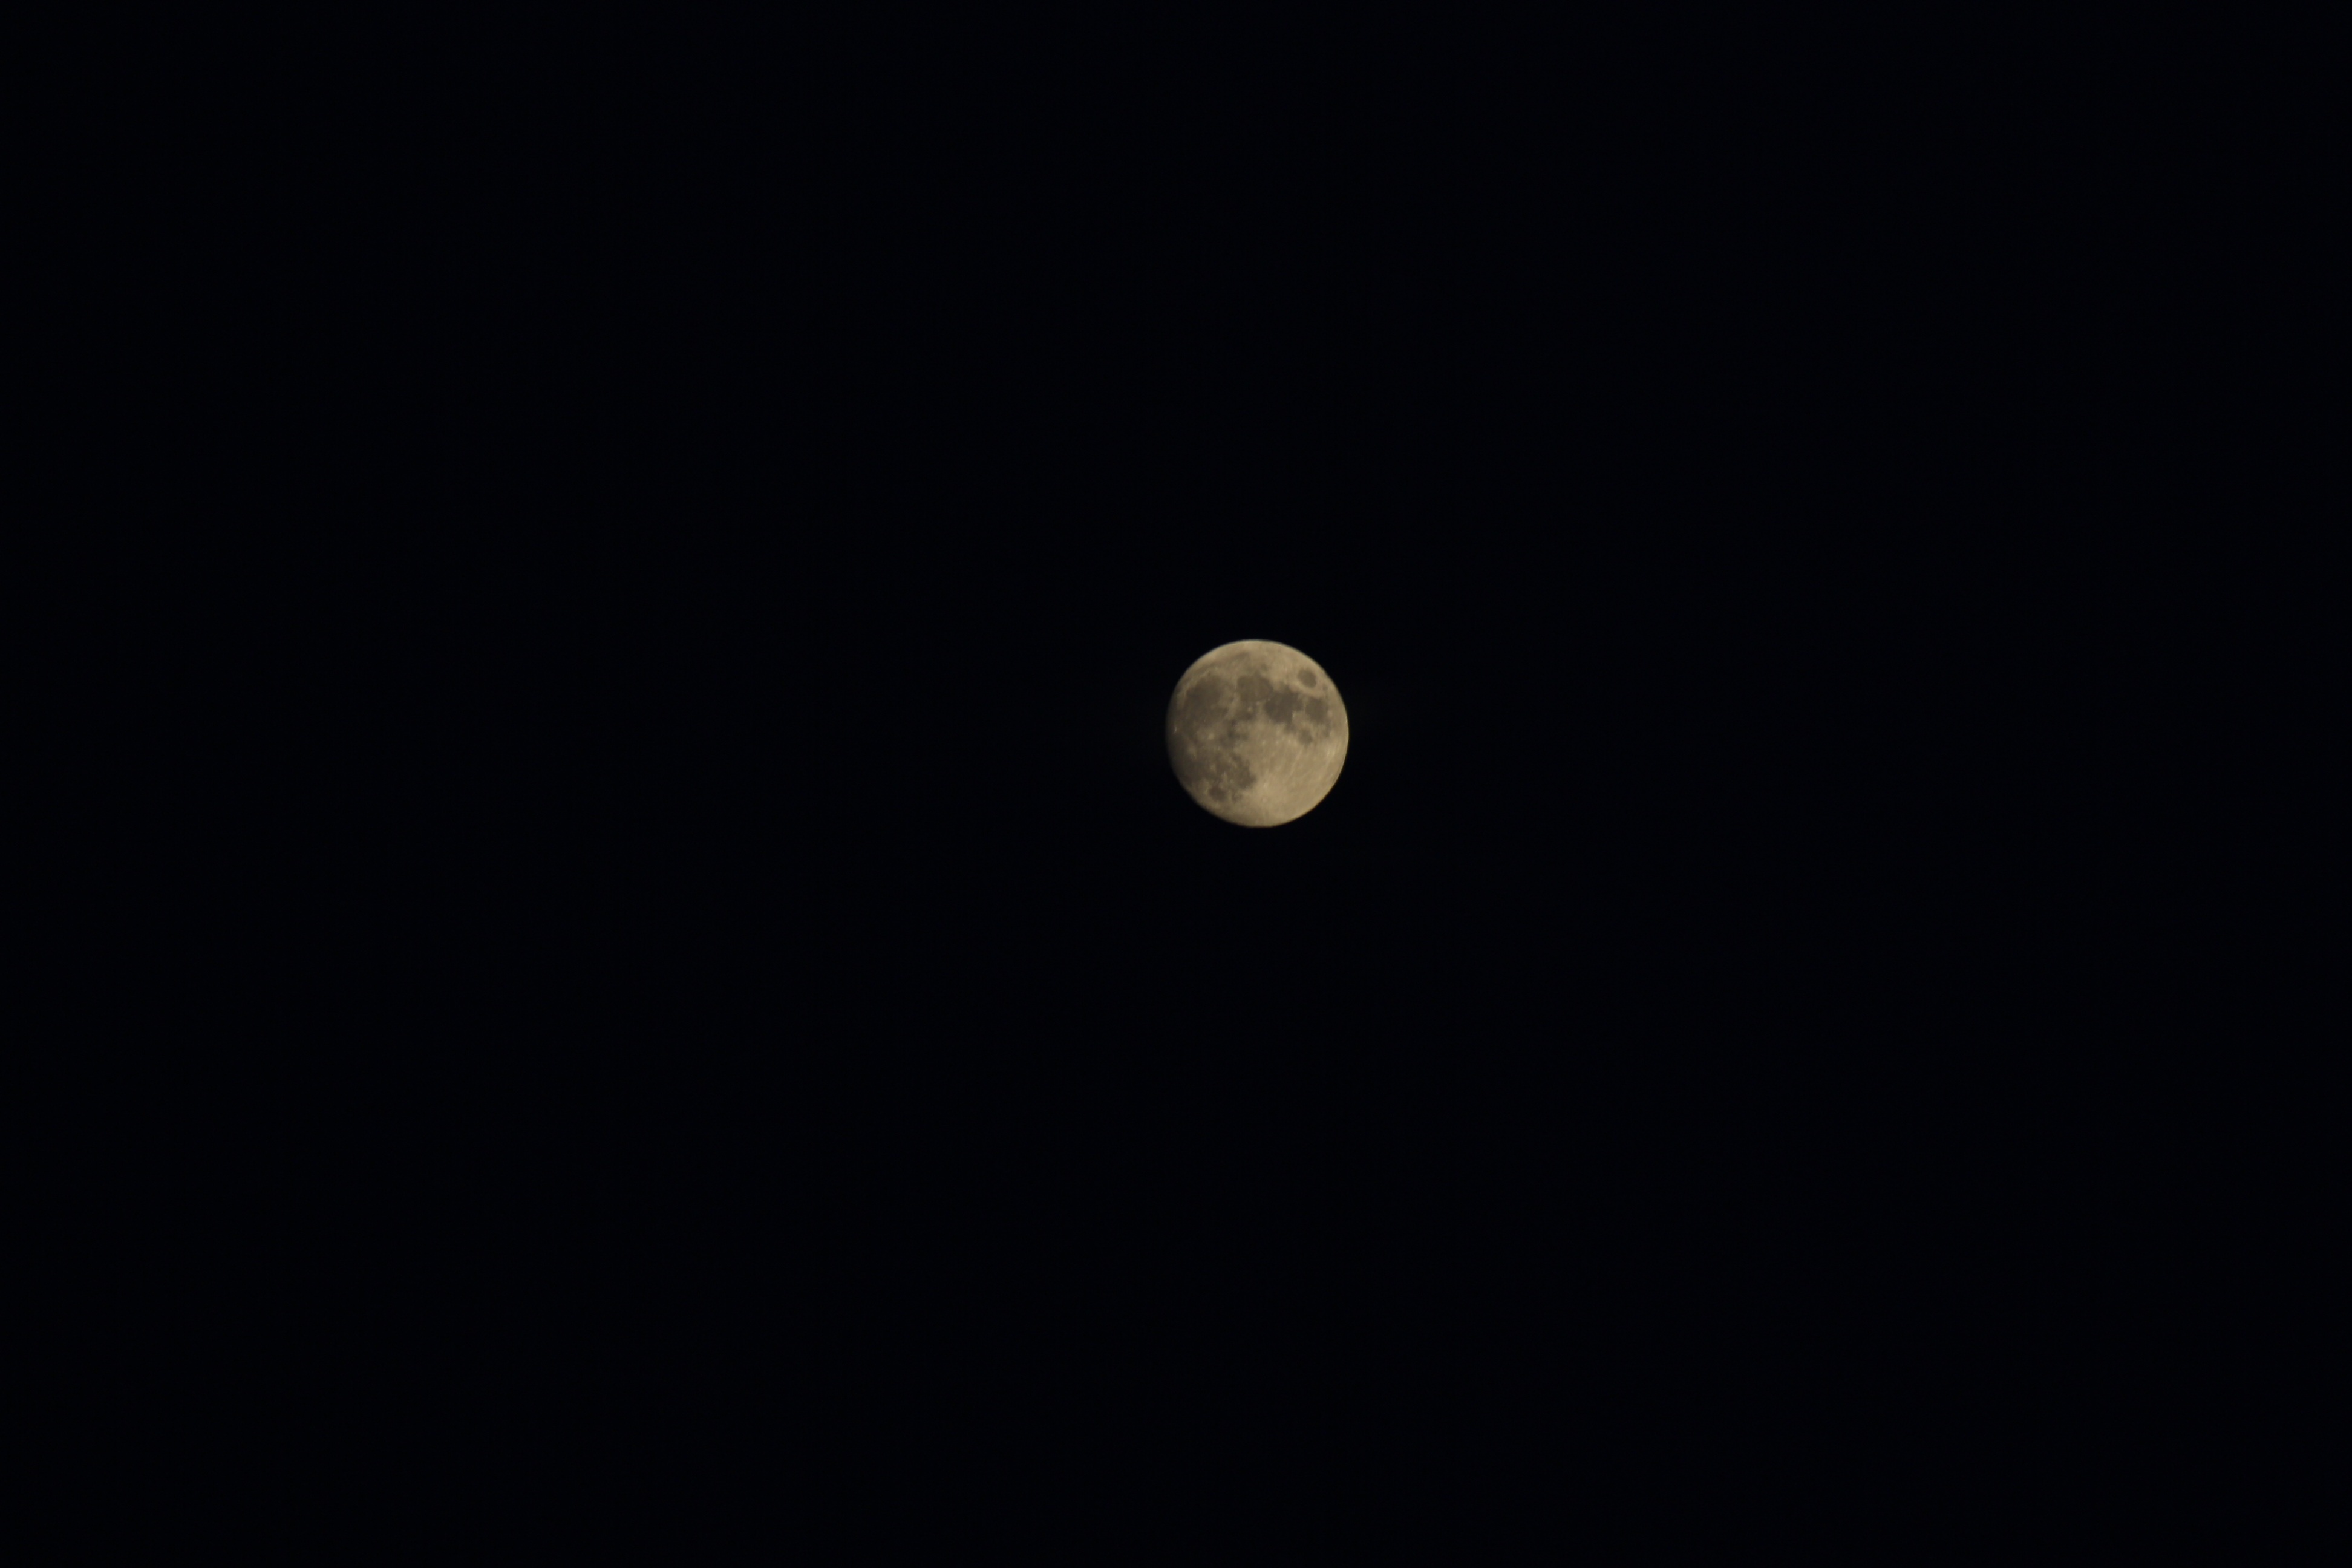
night, atmosphere, darkness, black, yellow, moon, full moon, moonlight, circle, crescent, moon at night, astronomical object, lunar eclipse, naechlich, celestial event